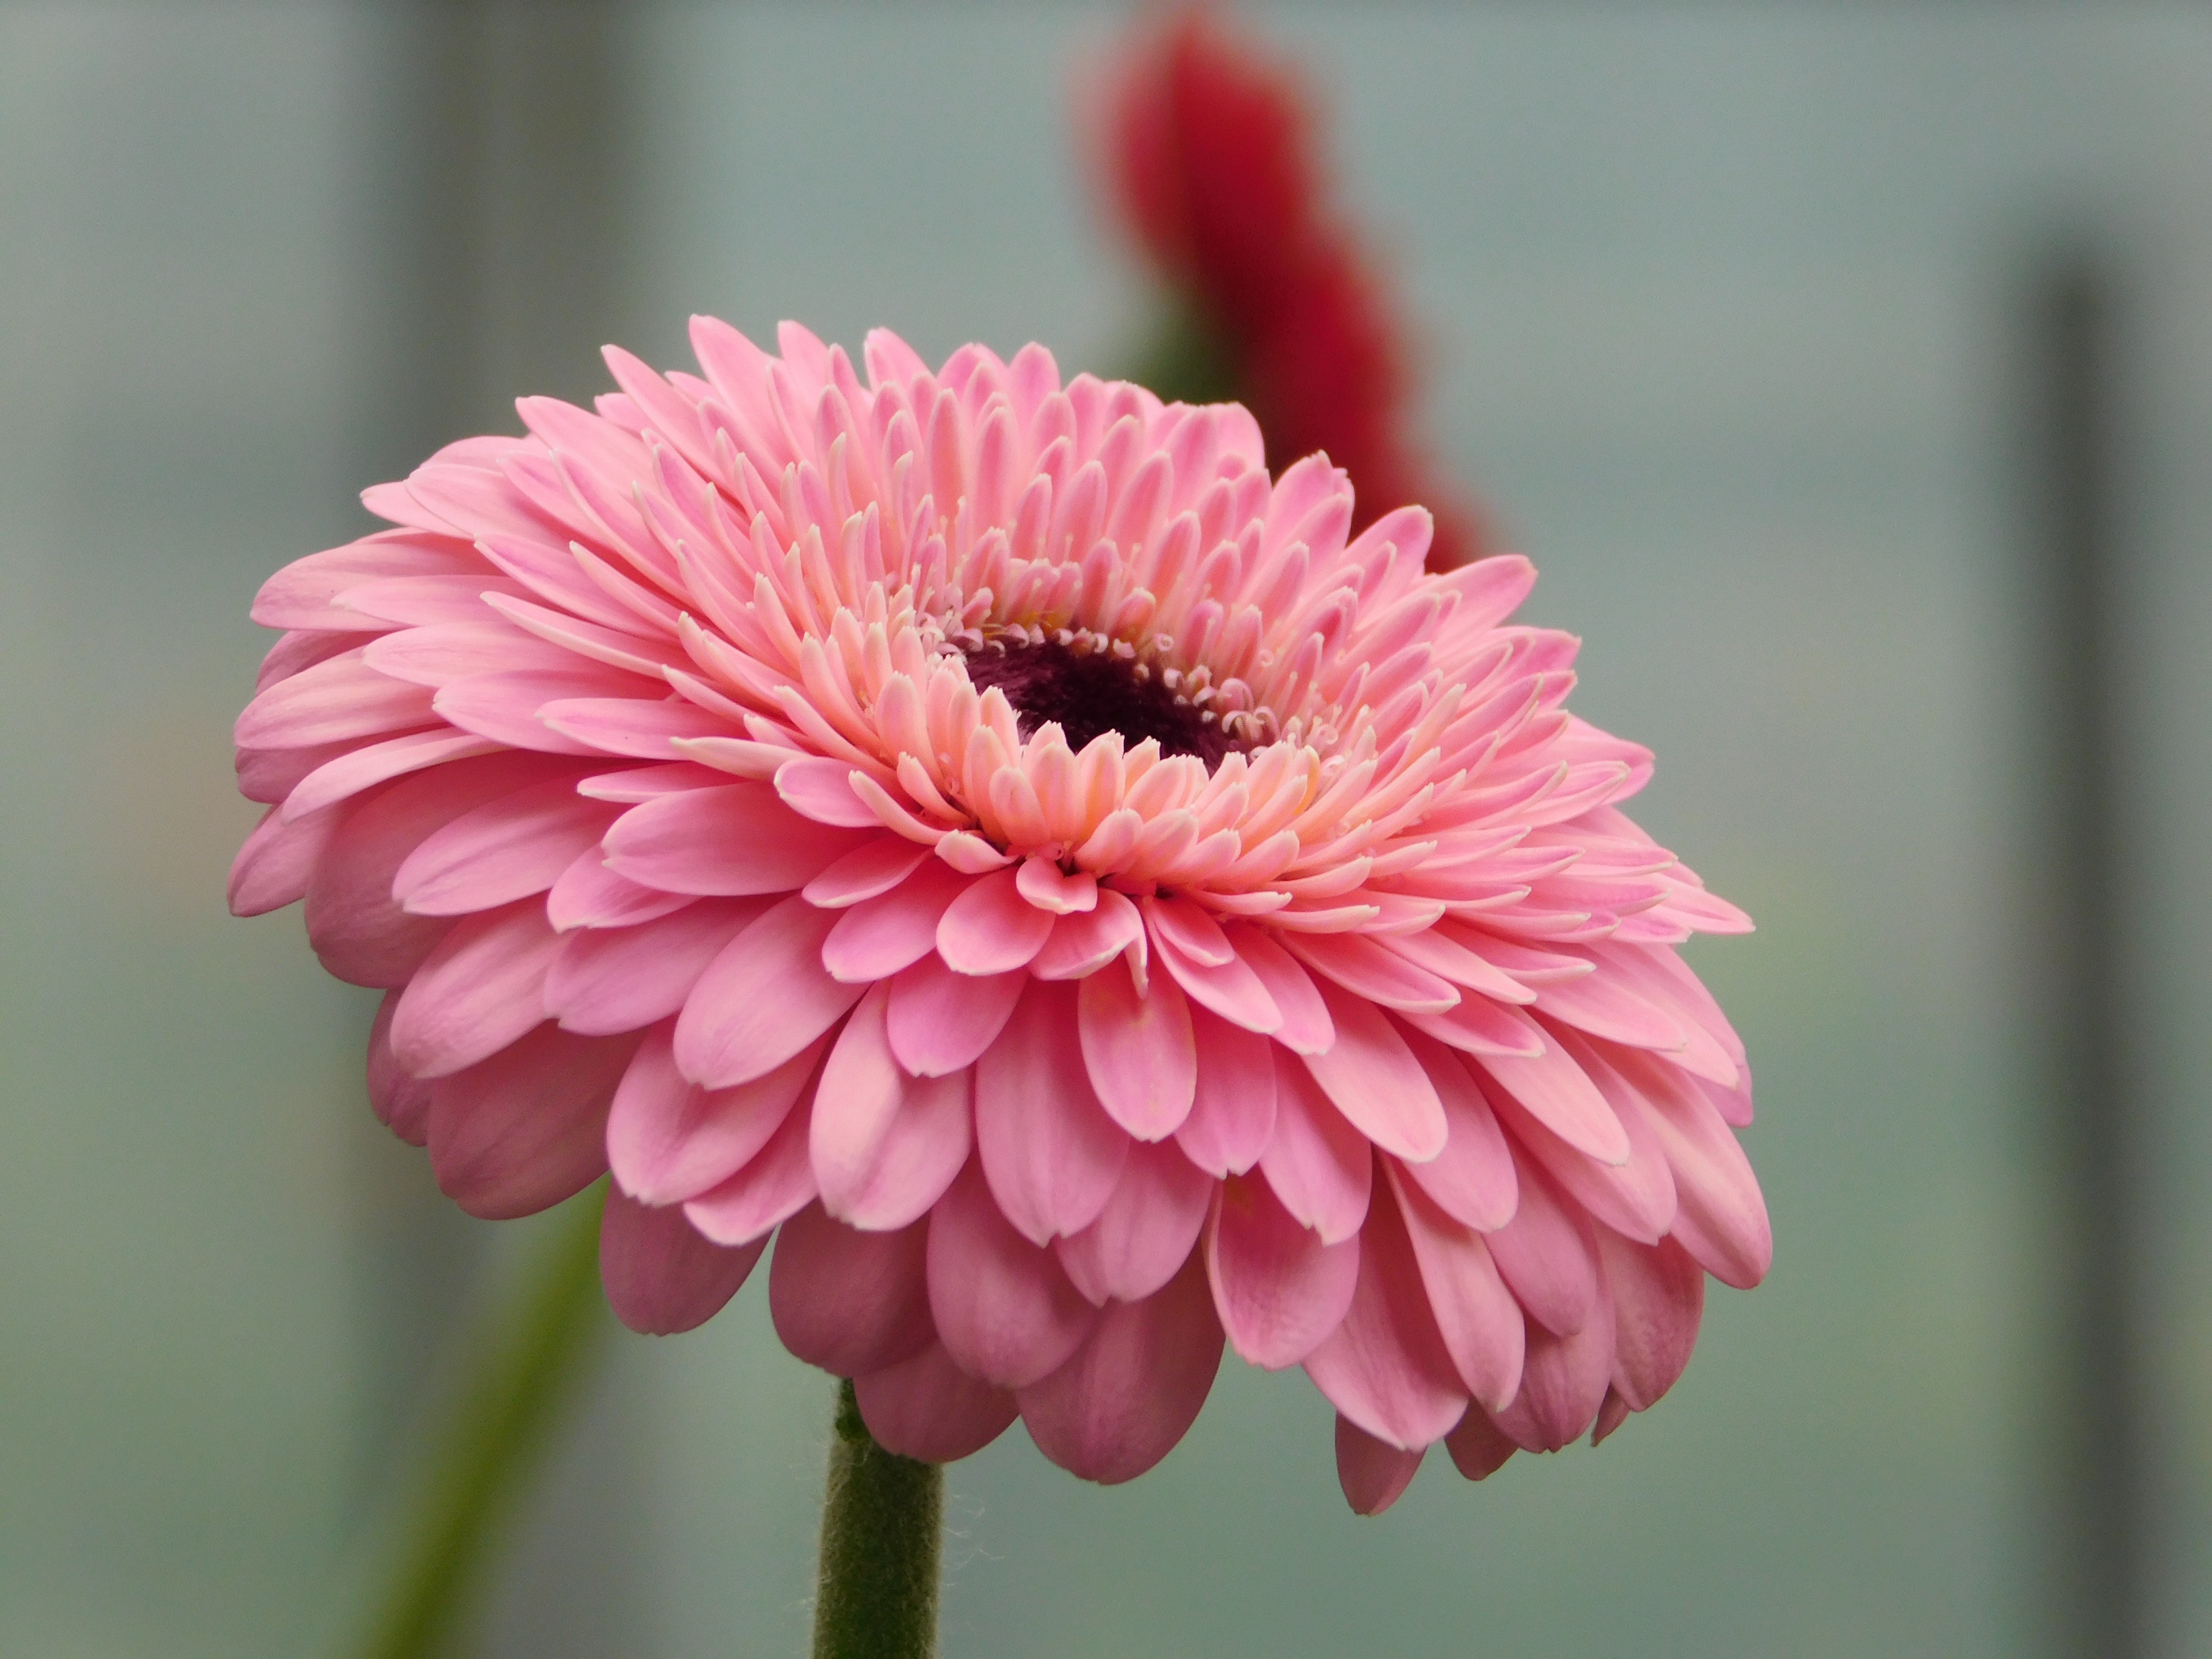
plant, flower, petal, daisy, macro, pink, flora, close up, petals, gerbera, macro photography, flowering plant, daisy family, plant stem, land plant